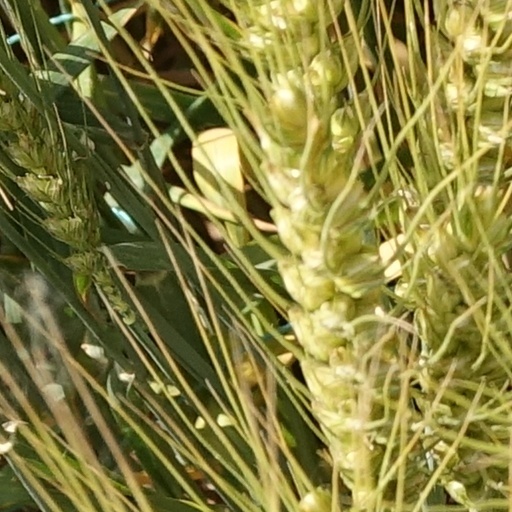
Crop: wheat